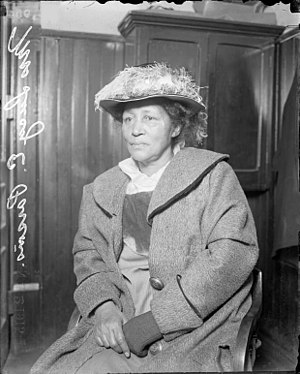
Anholdelse
Lucy Parsons efter hun blev arresteret for optøjer under en arbejdsløshedsprotest i Chicago i 1915.
En anholdelse er en pågribelse en person som er under mistanke for lovbrud som regel foretaget af en politimyndighed, og fratage ham eller hende friheden ud fra et lovmæssigt grundlag. Anholdelse er en form for frihedsberøvelse.